Verdant Works

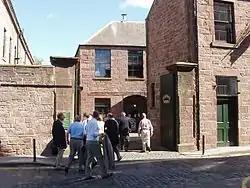
Entrance to Verdant Works

Verdant Works, also known as Scotland's Jute Museum, is a former jute mill in the Blackness area of Dundee, Scotland. It was purchased in 1991 by the Dundee Heritage Trust. The trust restored the buildings, which were officially opened by Prince Charles on 16 September 1996, as a museum dedicated to the textile industry, an industry that once dominated the city's economy.